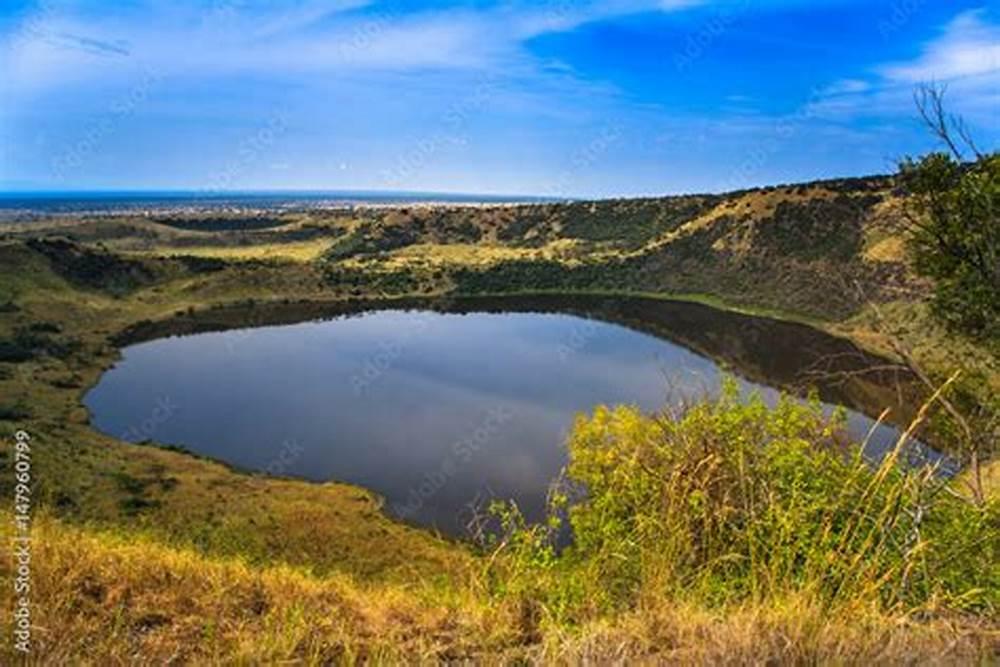
Eneo la wazi lenye chanzo cha maji mfano wa bwawa lililozungukwa na uoto wa asili kama vile nyasi fupi na vichaka, vilivyotawanyika na kutengeneza mandhari kwa ajili ya hifadhi ya wanyamapori.